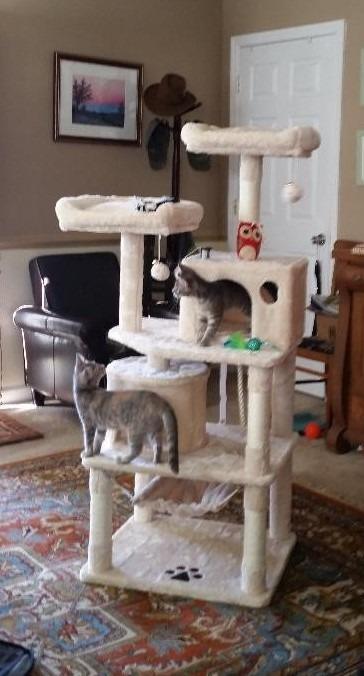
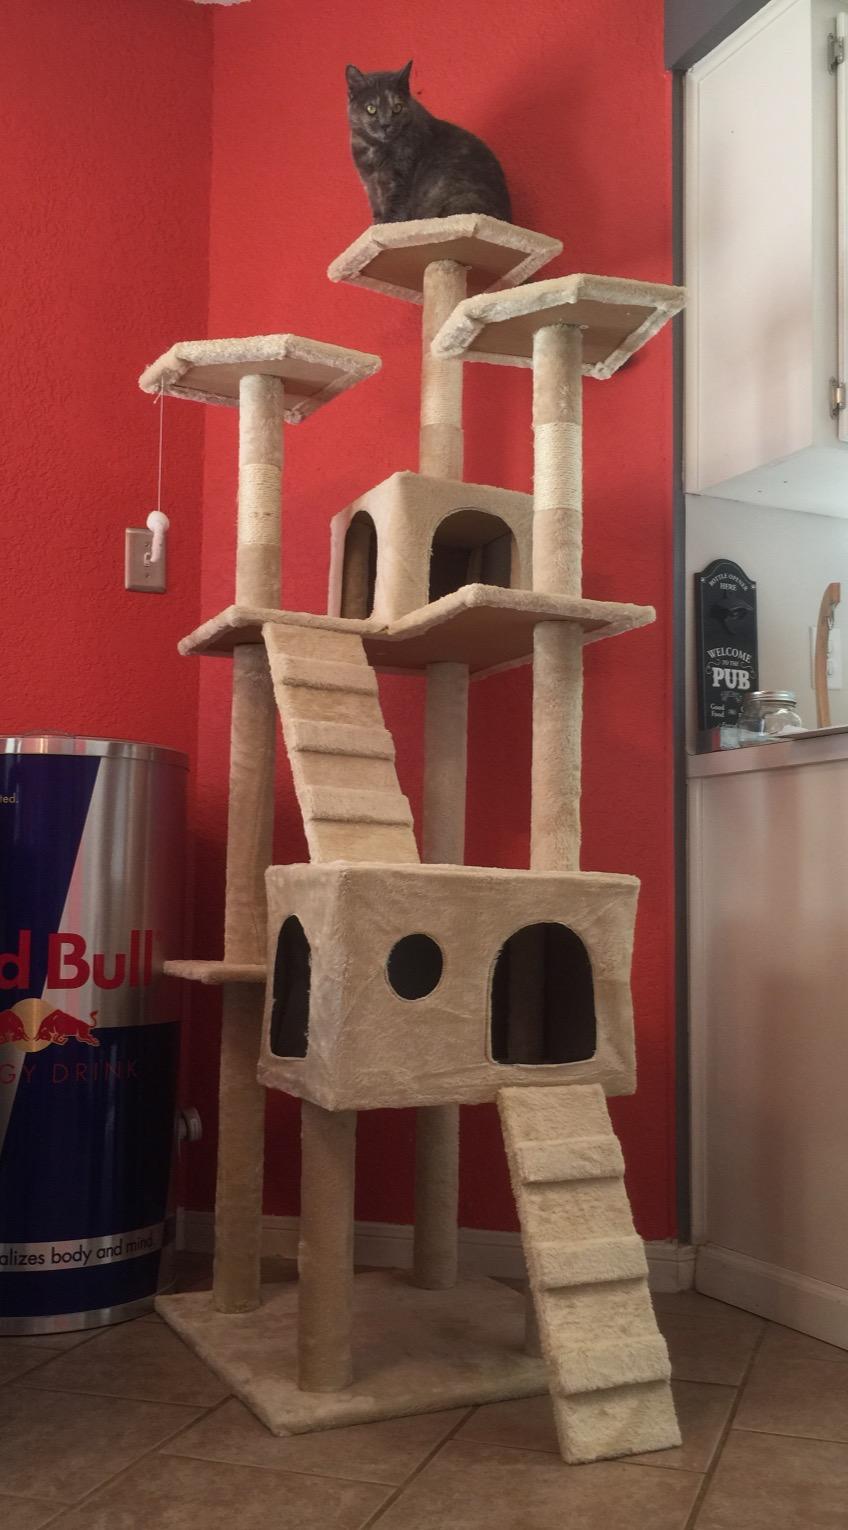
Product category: items_cat tree
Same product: no